Fingerprint

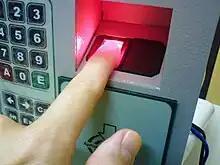
Fingerprint being scanned

In forensic science, a partial fingerprint lifted from a surface is called a "latent fingerprint". Moisture and grease on fingers result in latent fingerprints on surfaces such as glass. But because they are not clearly visible, their detection may require chemical development through powder dusting, the spraying of ninhydrin, iodine fuming, or soaking in silver nitrate. Depending on the surface or the material on which a latent fingerprint has been found, different methods of chemical development must be used. Forensic scientists use different techniques for porous surfaces, such as paper, and nonporous surfaces, such as glass, metal or plastic. Nonporous surfaces require the dusting process, where fine powder and a brush are used, followed by the application of transparent tape to lift the latent fingerprint off the surface.